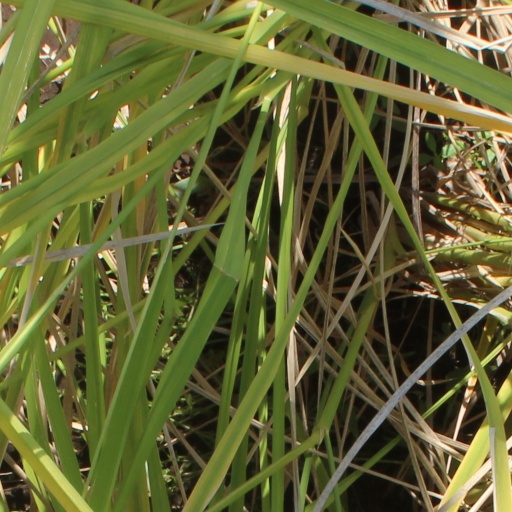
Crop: rice